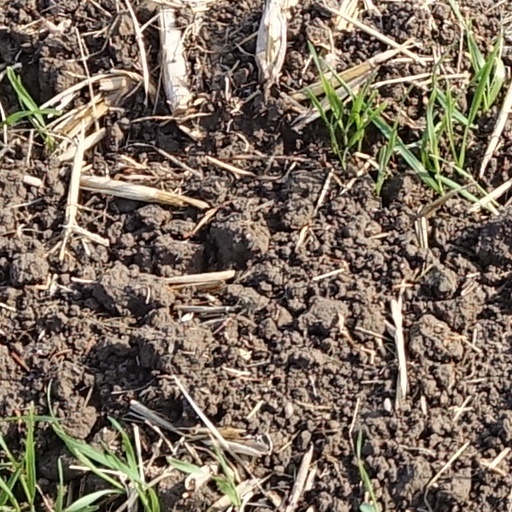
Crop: wheat